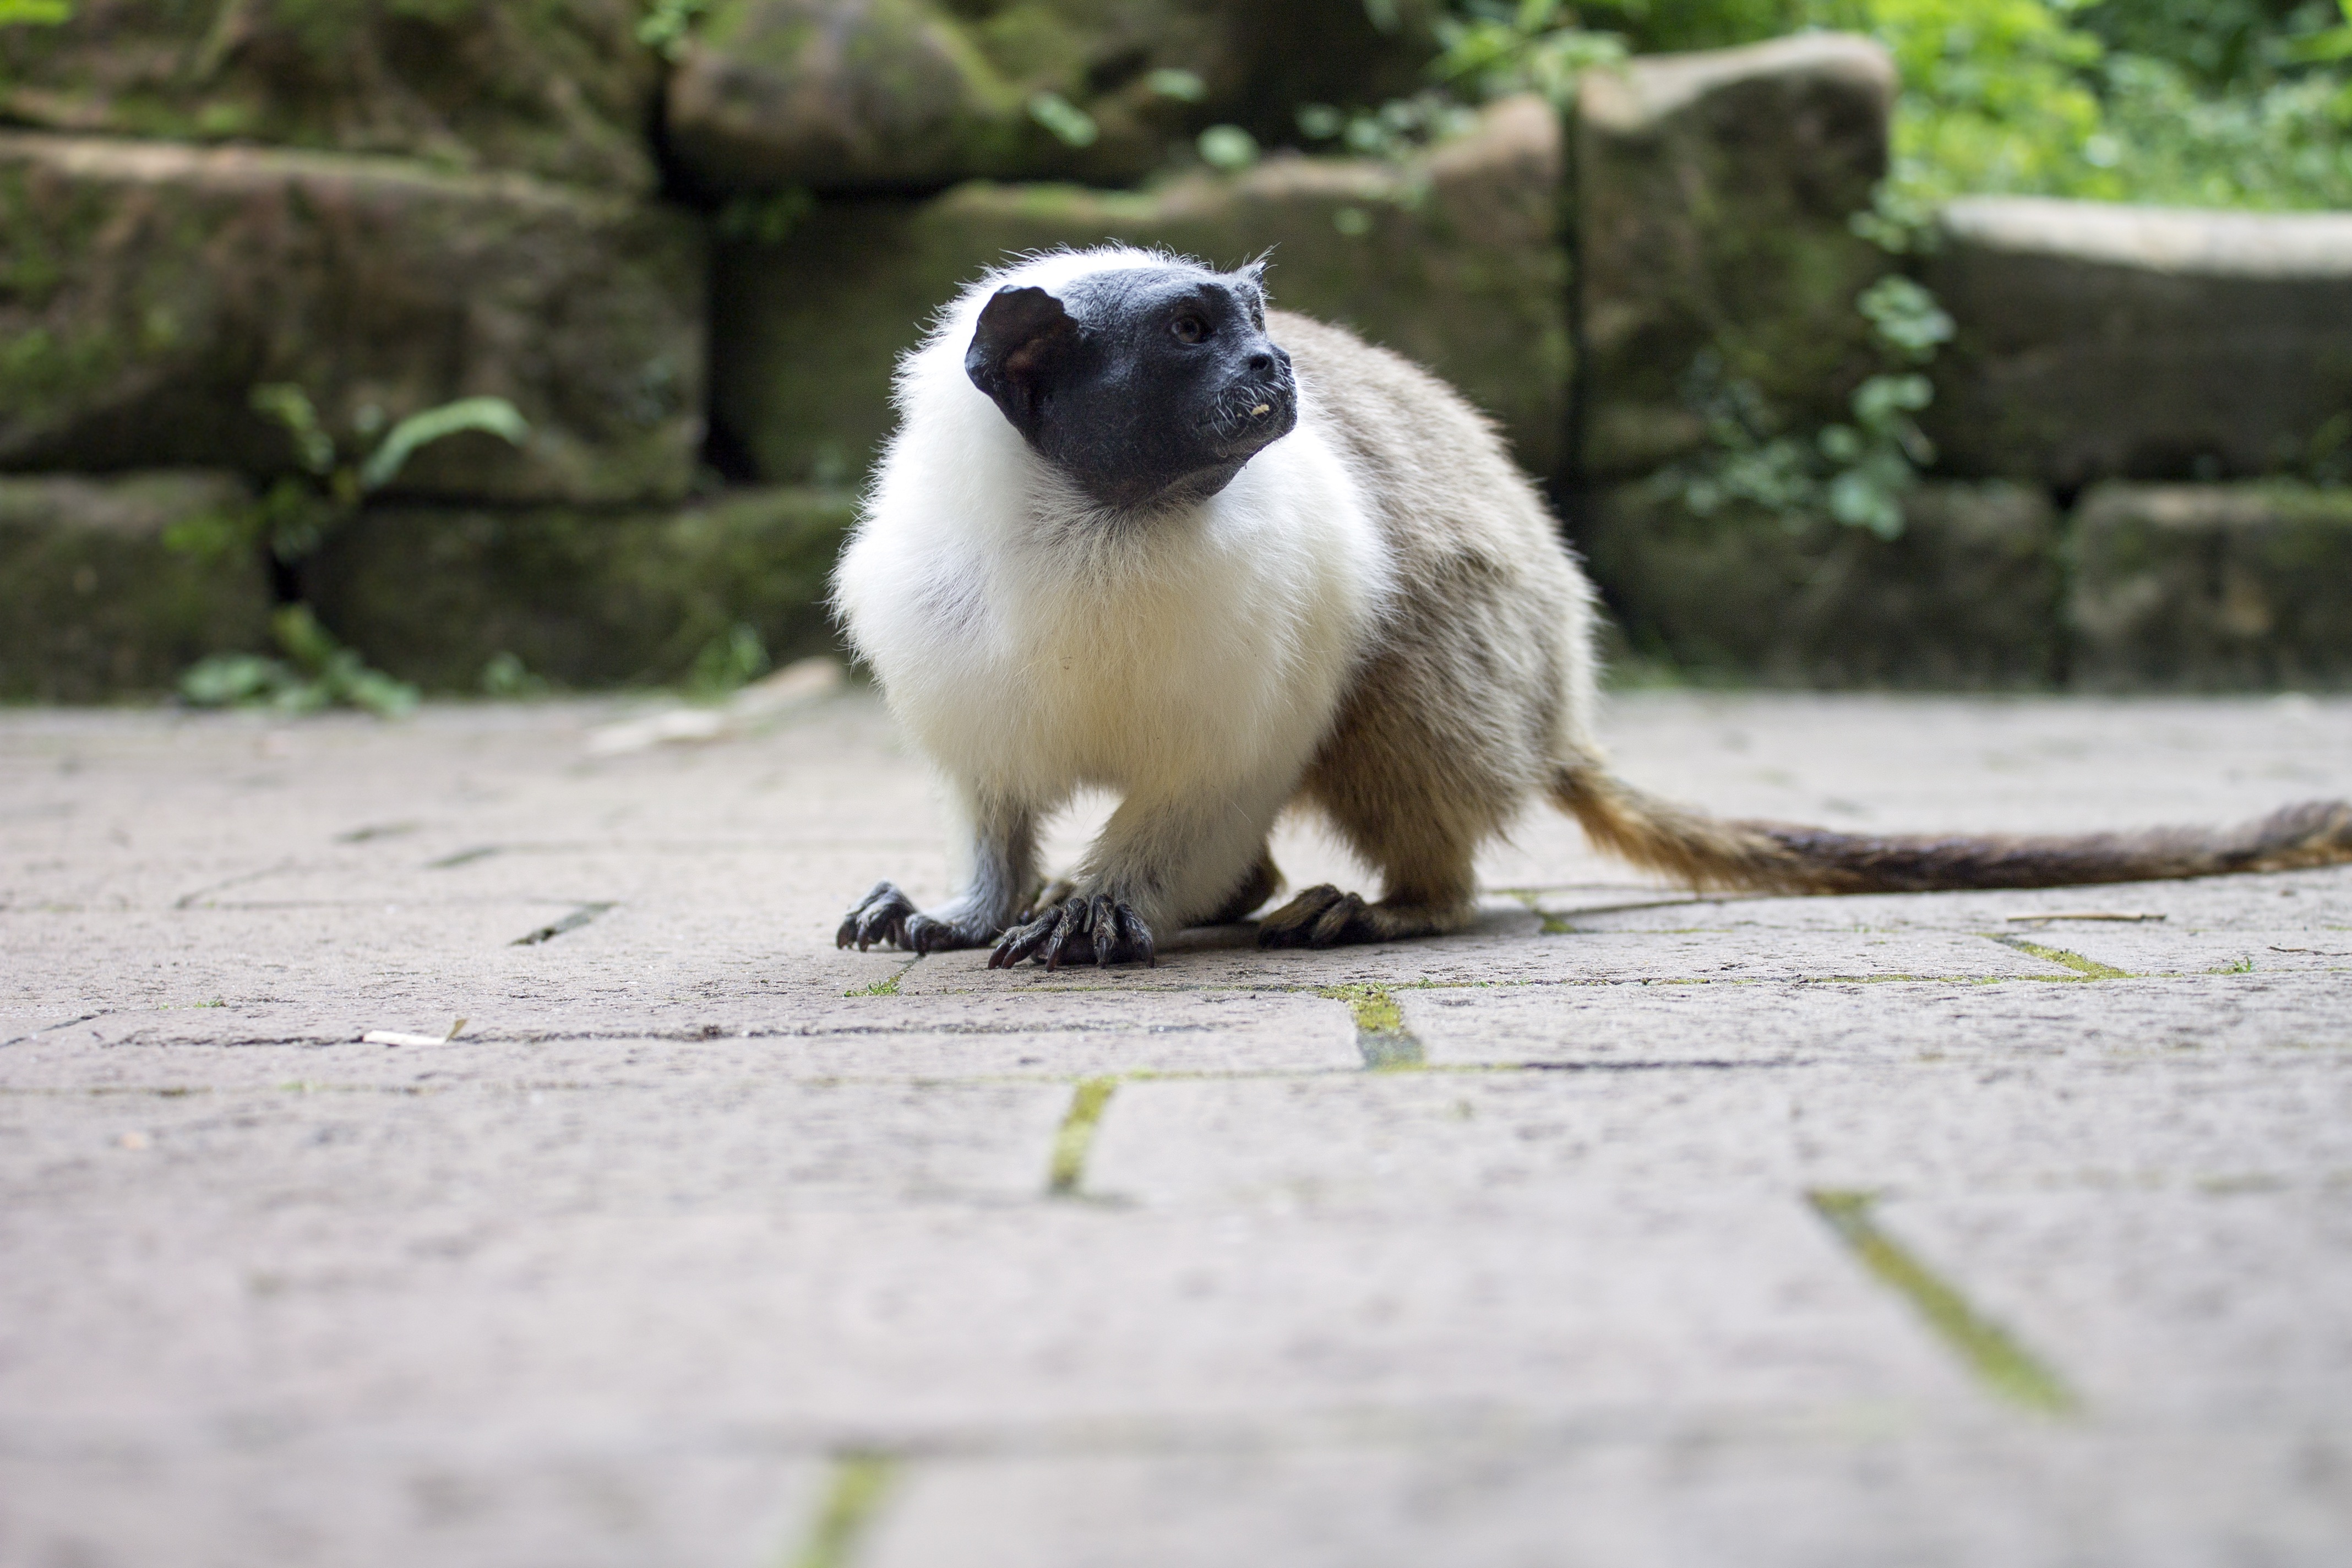
nature, hair, sweet, animal, cute, wildlife, zoo, mammal, black, monkey, fauna, tail, animals, hairy, beast, vertebrate, nice, monkeys, good looking, little monkey, apenheul